Ack du min moder

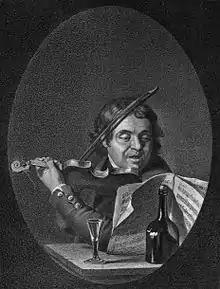
Illustration of the song's protagonist

"Ack du min moder" is described by The Bellman Society as one of the most admired epistles, travelling as it does from the emotional depths of the gutter to the skies in the most drunken state of bliss. When the epistle is performed, it is to the public's "delight" as a "masterpiece". Anders Ringblom, writing in the cultural newspaper "Tidskrift", calls the epistle an unvarnished picture of the old watchmaker as the rising sun warms him up, the tavern opens, and life once again becomes worth living. The scholar of literature Lars Lönnroth notes that all of this gives ample room for an entertainingly burlesque performance. The virtuoso soliloquy was accordingly described by the poet and literary historian Oscar Levertin at the end of the 19th century as "the to-be-or-not-to-be of Swedish literature".